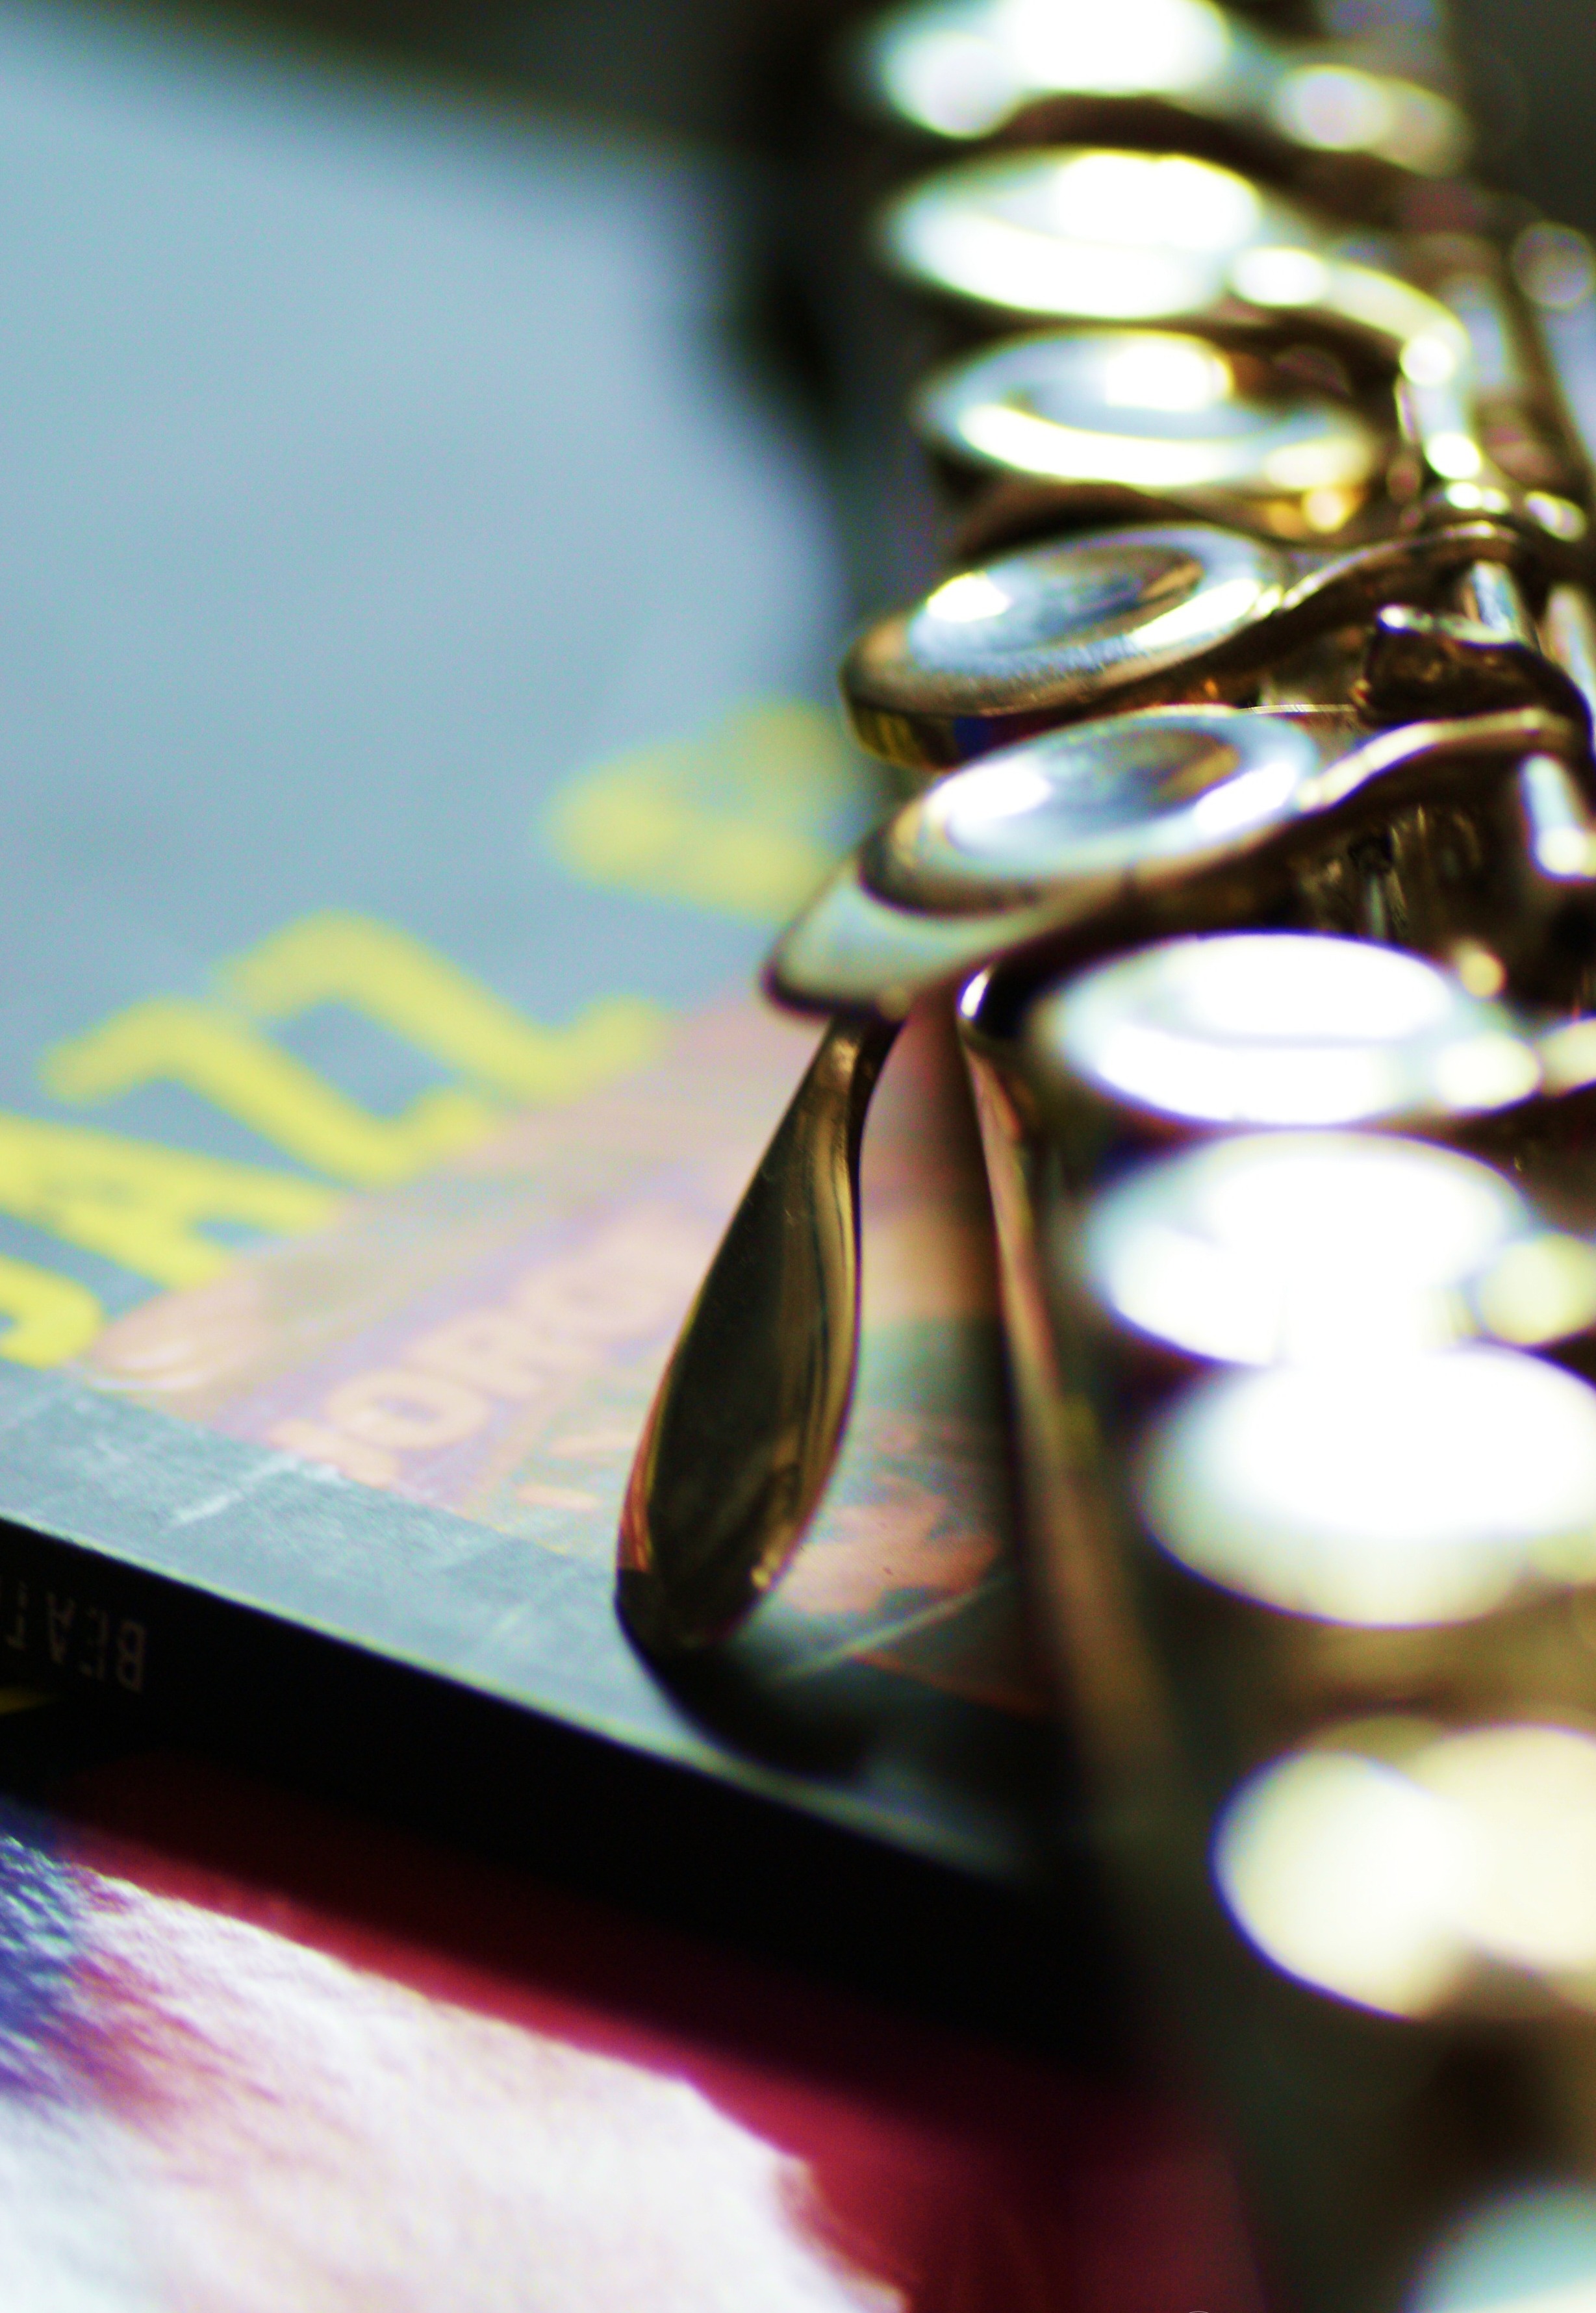
music, light, photography, glass, green, reflection, red, color, instrument, blue, black, yellow, material, close up, jazz, gold, flute, shape, macro photography, musical instruments and teachers, teacher gradebook, jazz music